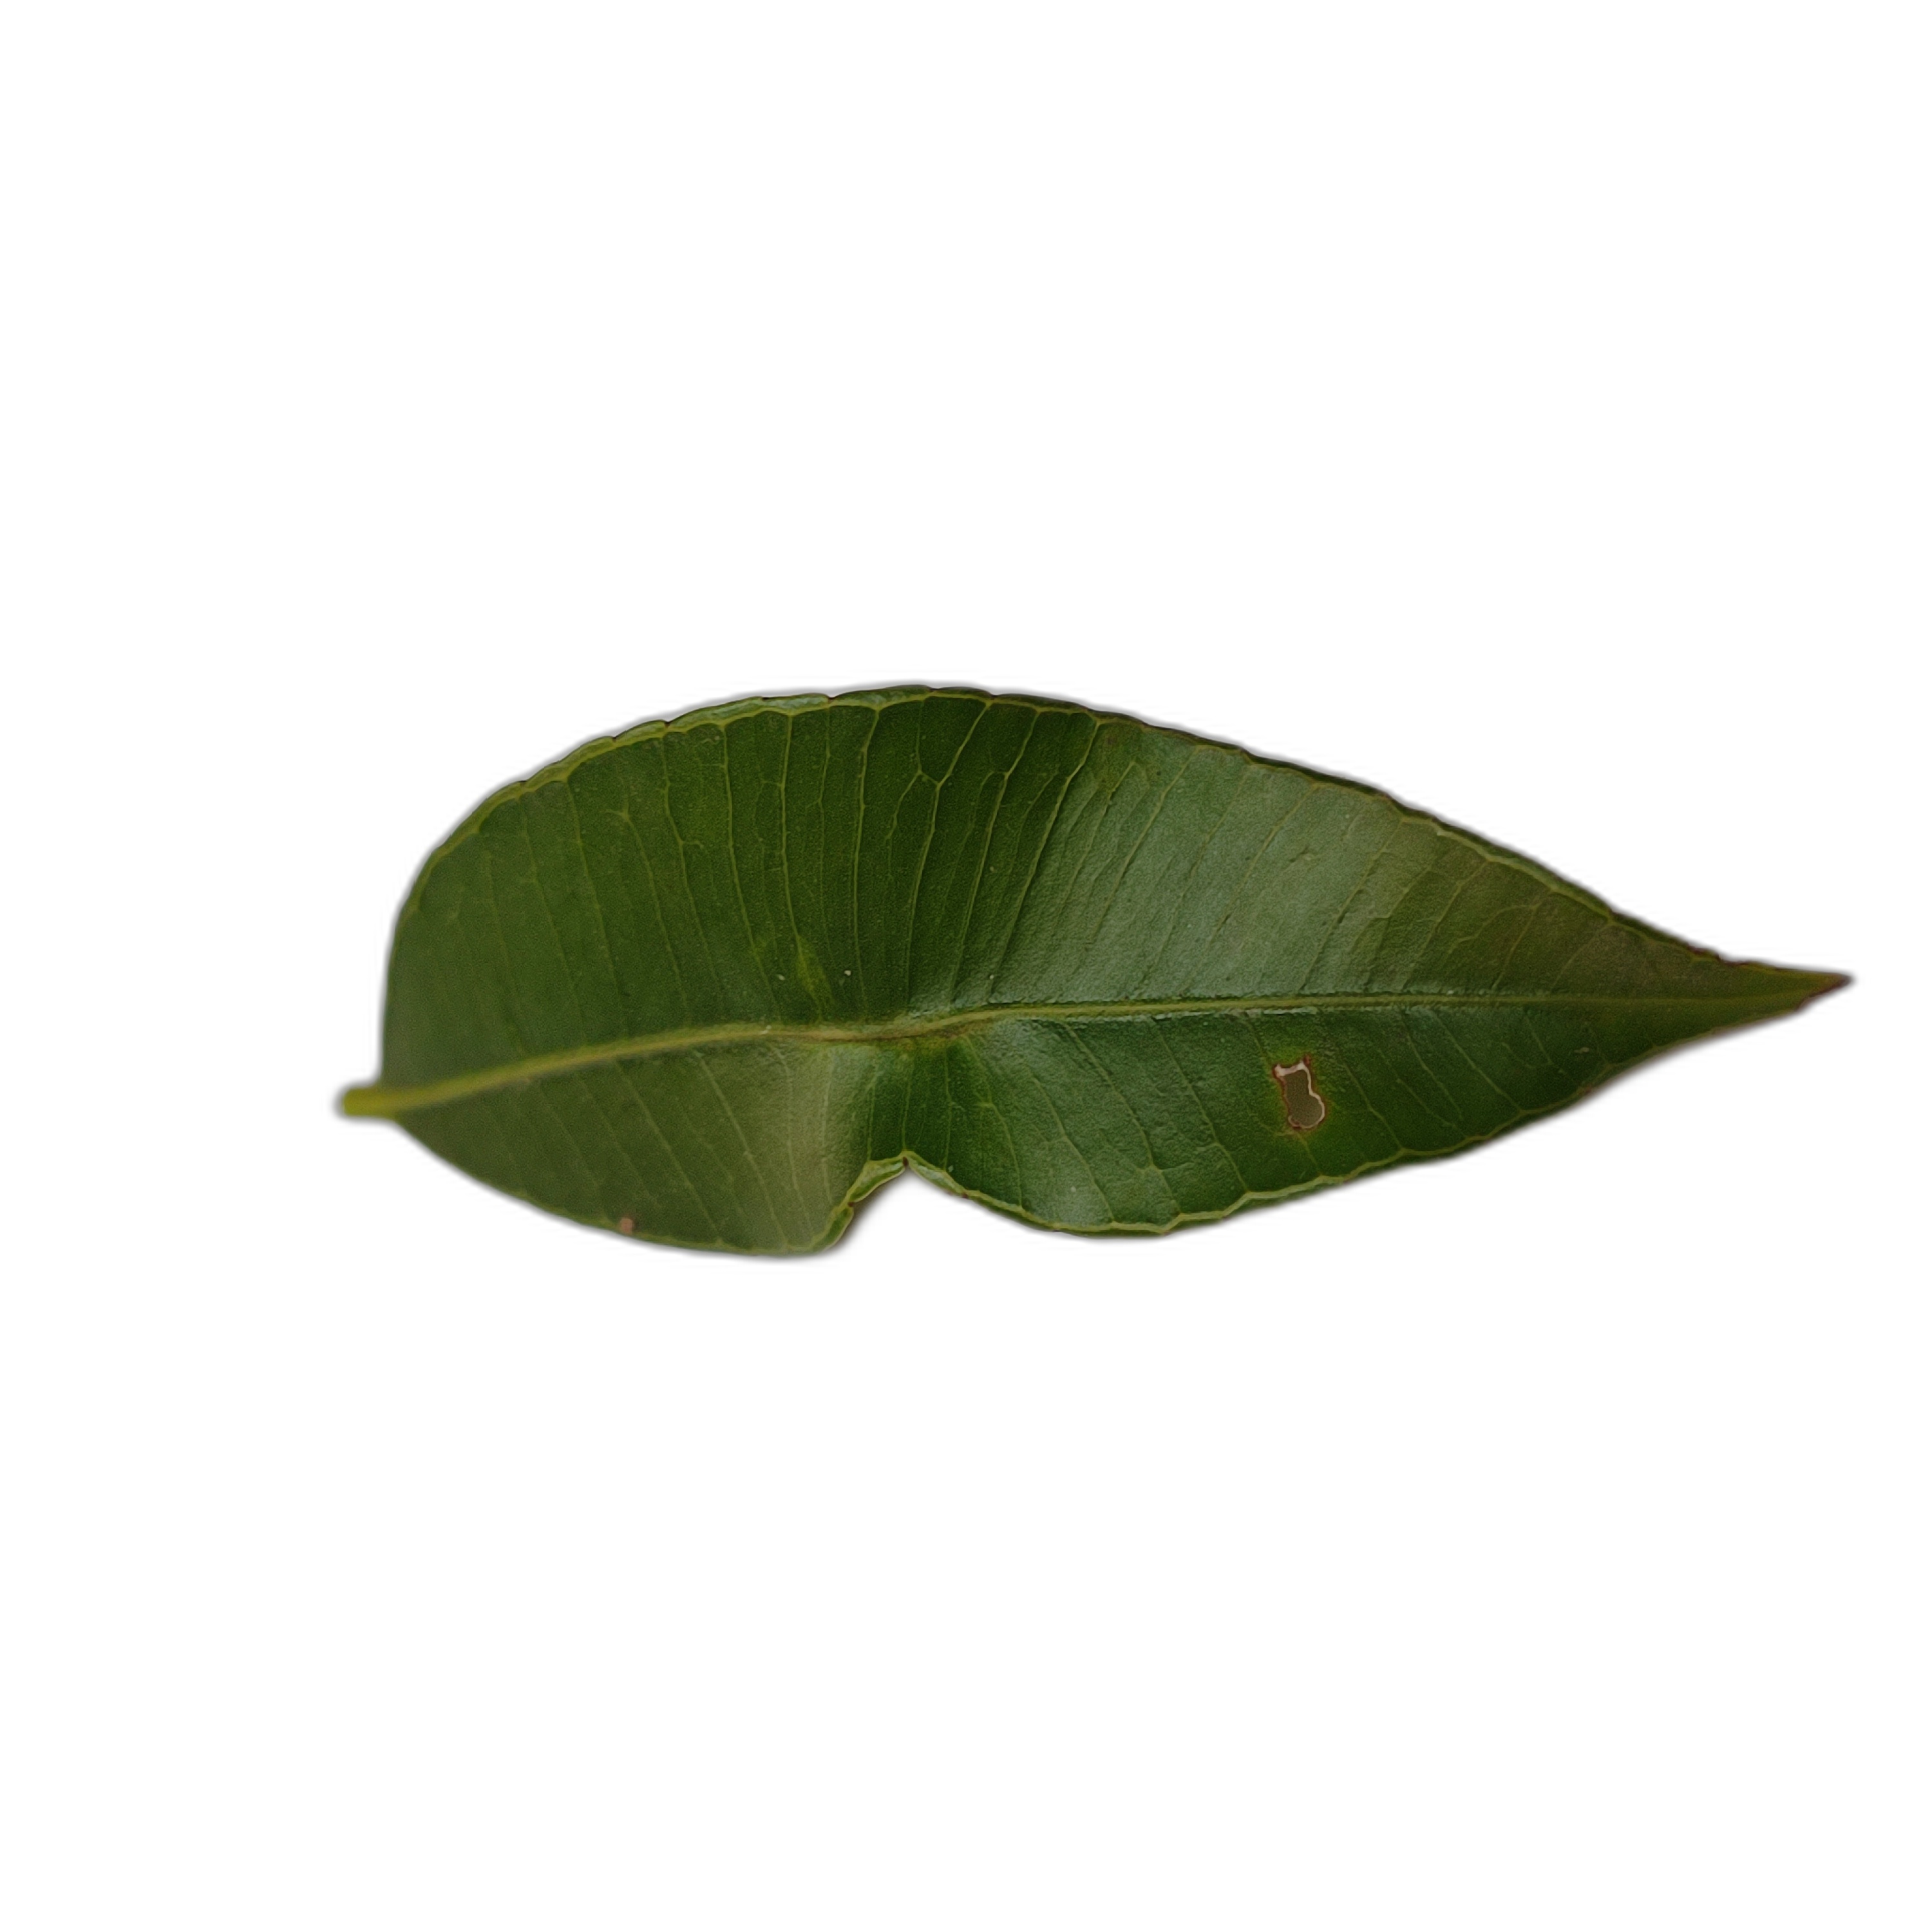
Label: healthy